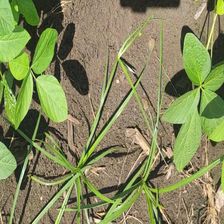
Weed species: Lavhala_(Cyperus_Rotundus)